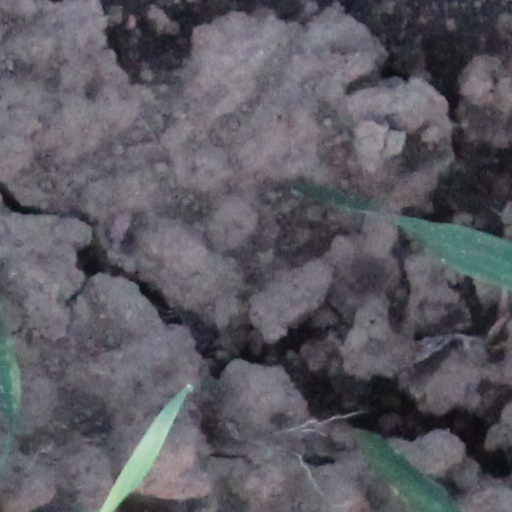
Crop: wheat